Timeline of the Russian invasion of Ukraine (12 November 2022 – 7 June 2023)

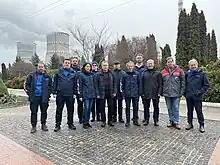
IAEA team visiting the Rivne Nuclear Power Plant, 17 January 2023

The European Parliament declared Russia a "state sponsor of terrorism" for the way it had systematically attacked civilians and committed war crimes. This declaration was symbolic, but called for more sanctions.